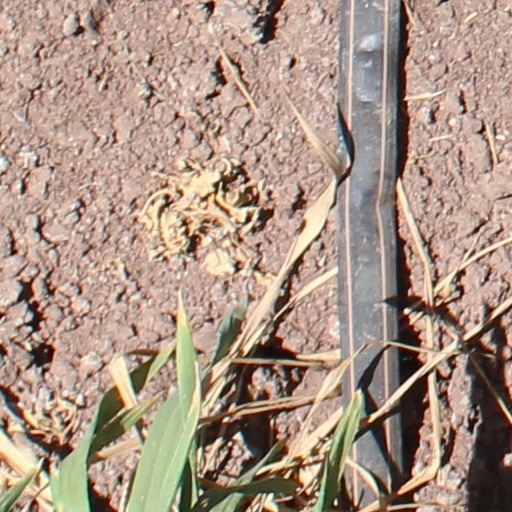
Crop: wheat